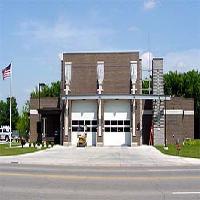
Weather: sun or clear